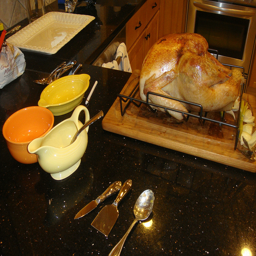
A large roasted turkey sitting on top of a table.
A large turkey is on a cooling rack in the middle of a table.
A roasted chicken is sitting on the counter.
A roasted bird sitting on a counter with various dishes around it.
a black counter with a cooked turkey some bowls and silverware